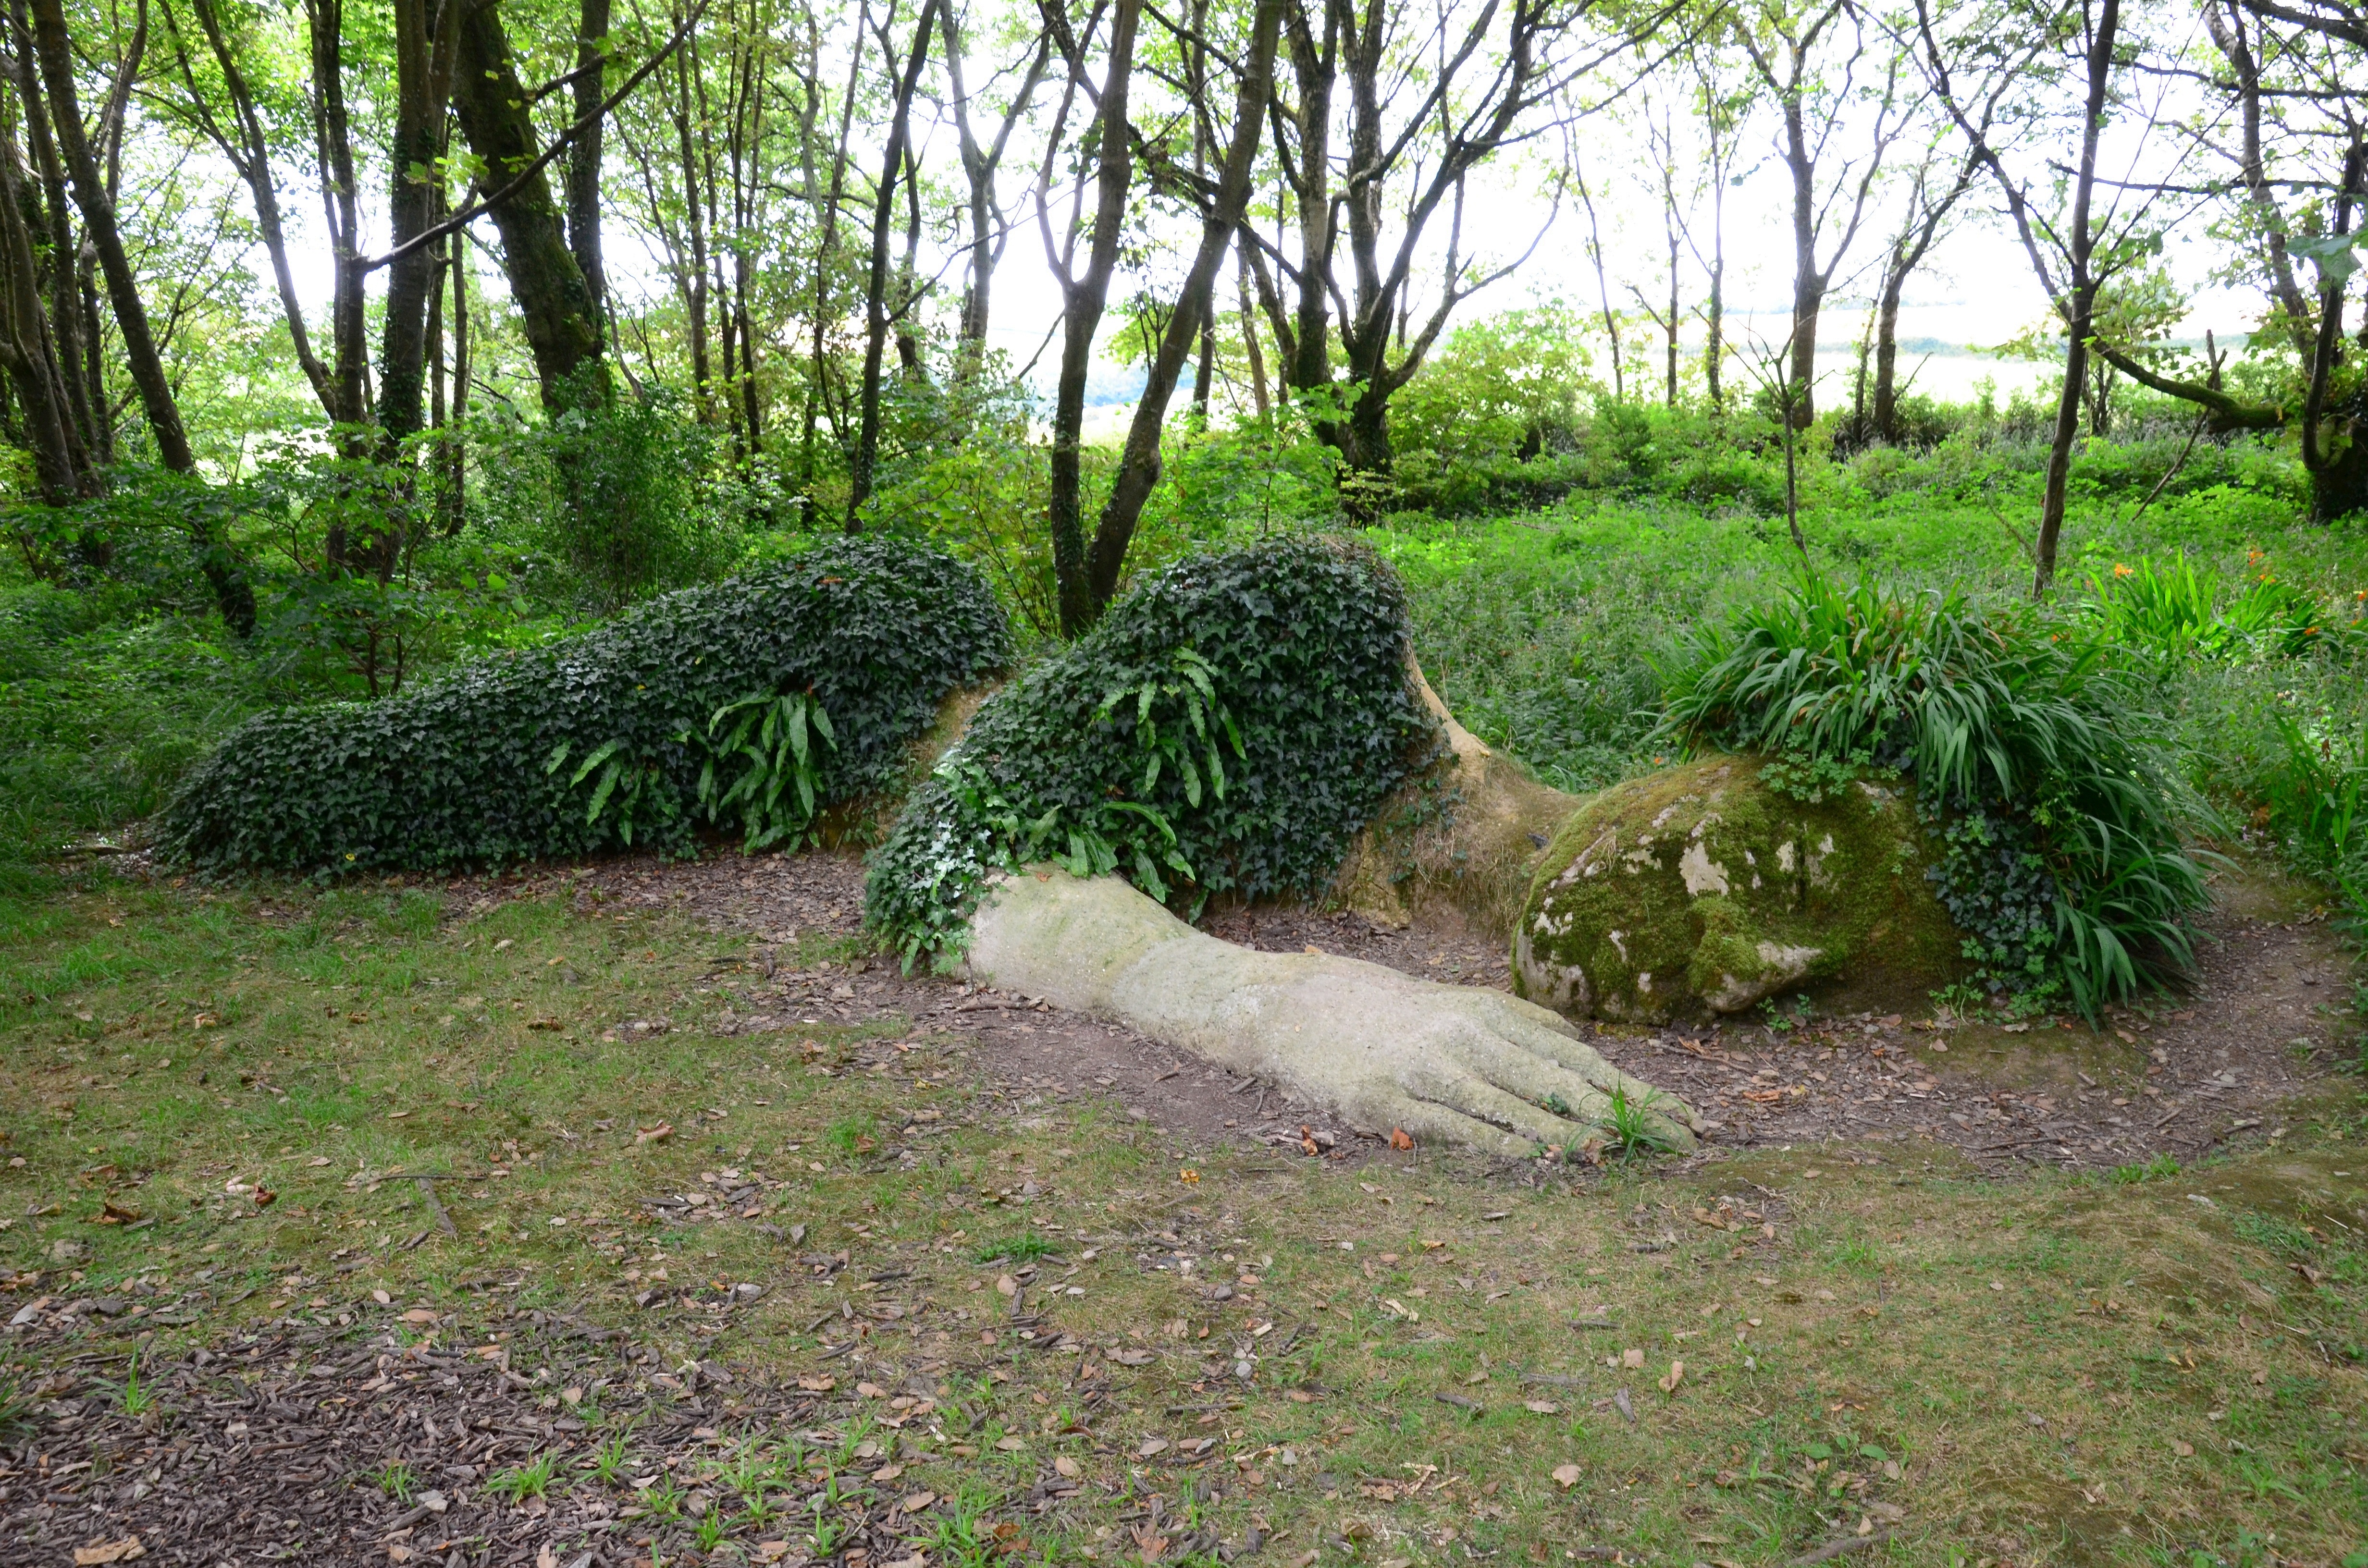
landscape, tree, nature, forest, grass, plant, woman, lawn, green, jungle, garden, leaves, england, sleep, shrub, famous, english, woodland, horticulture, habitat, yard, gardener, united kingdom, heligan, natural environment, woody plant, lost garden